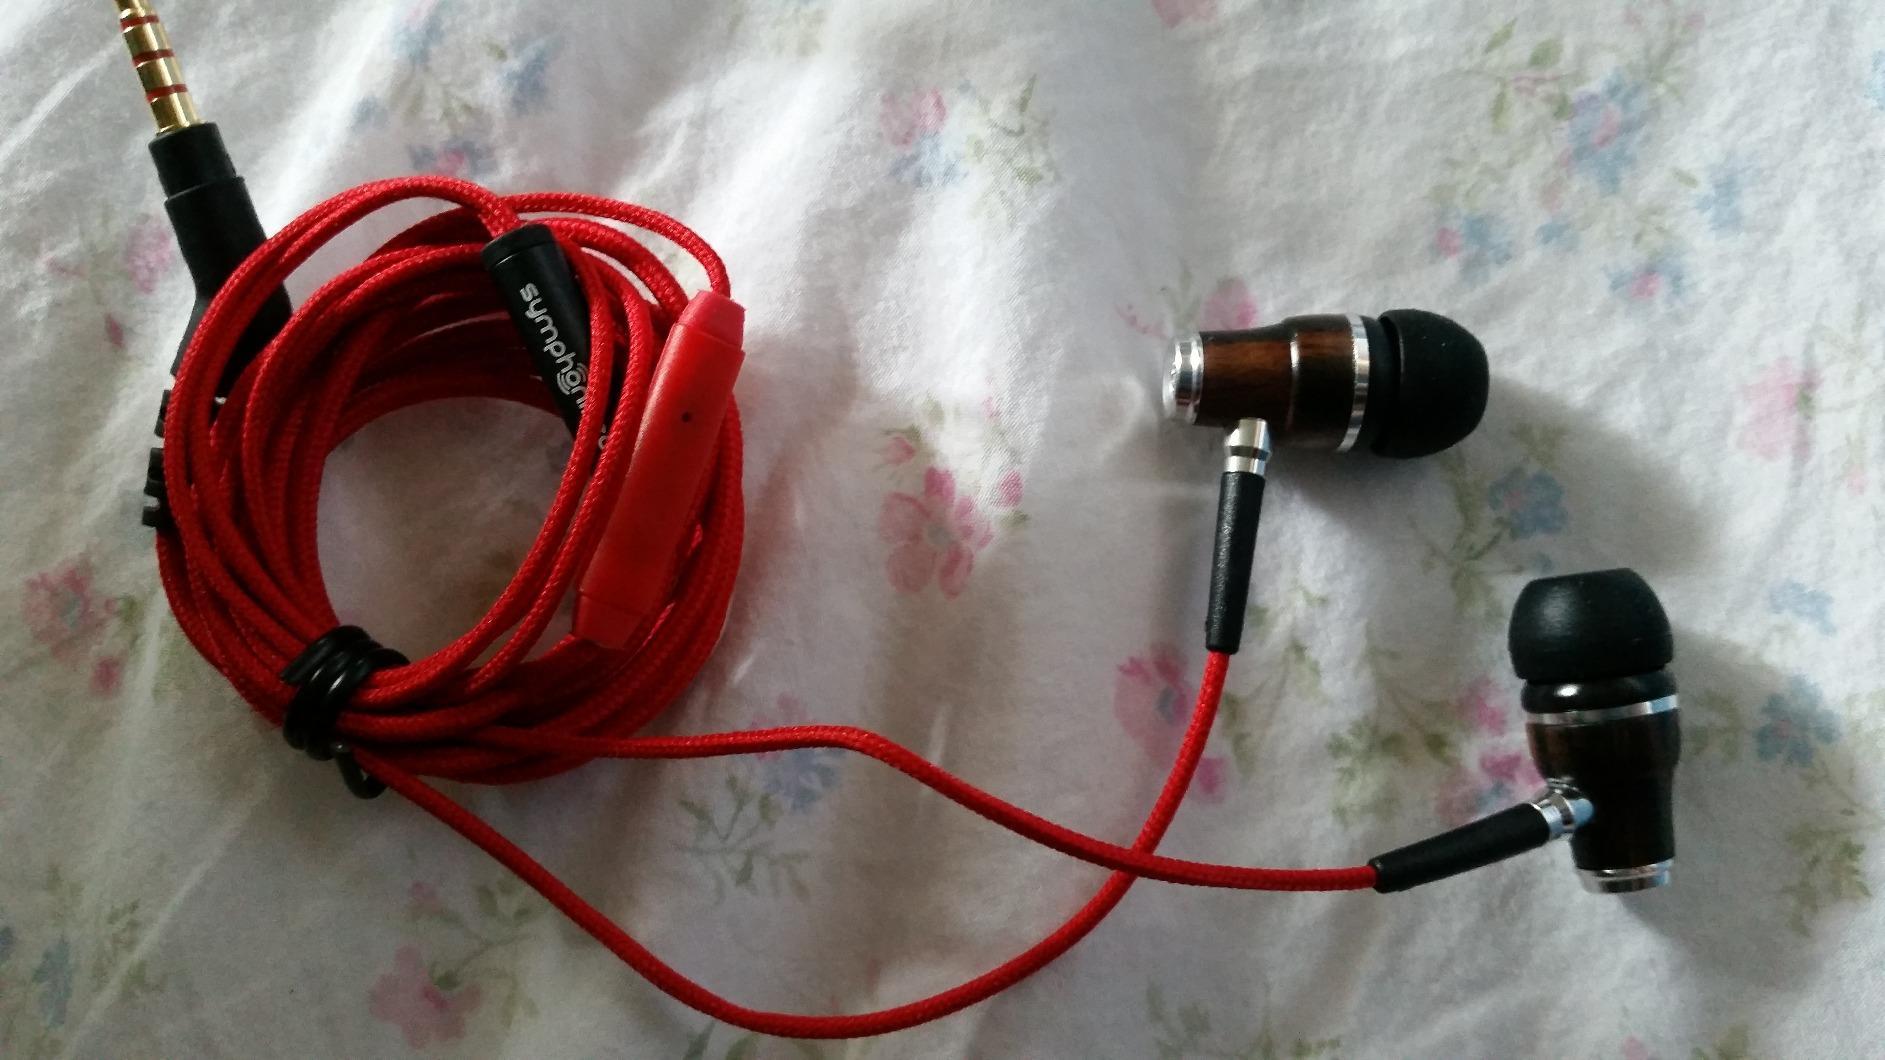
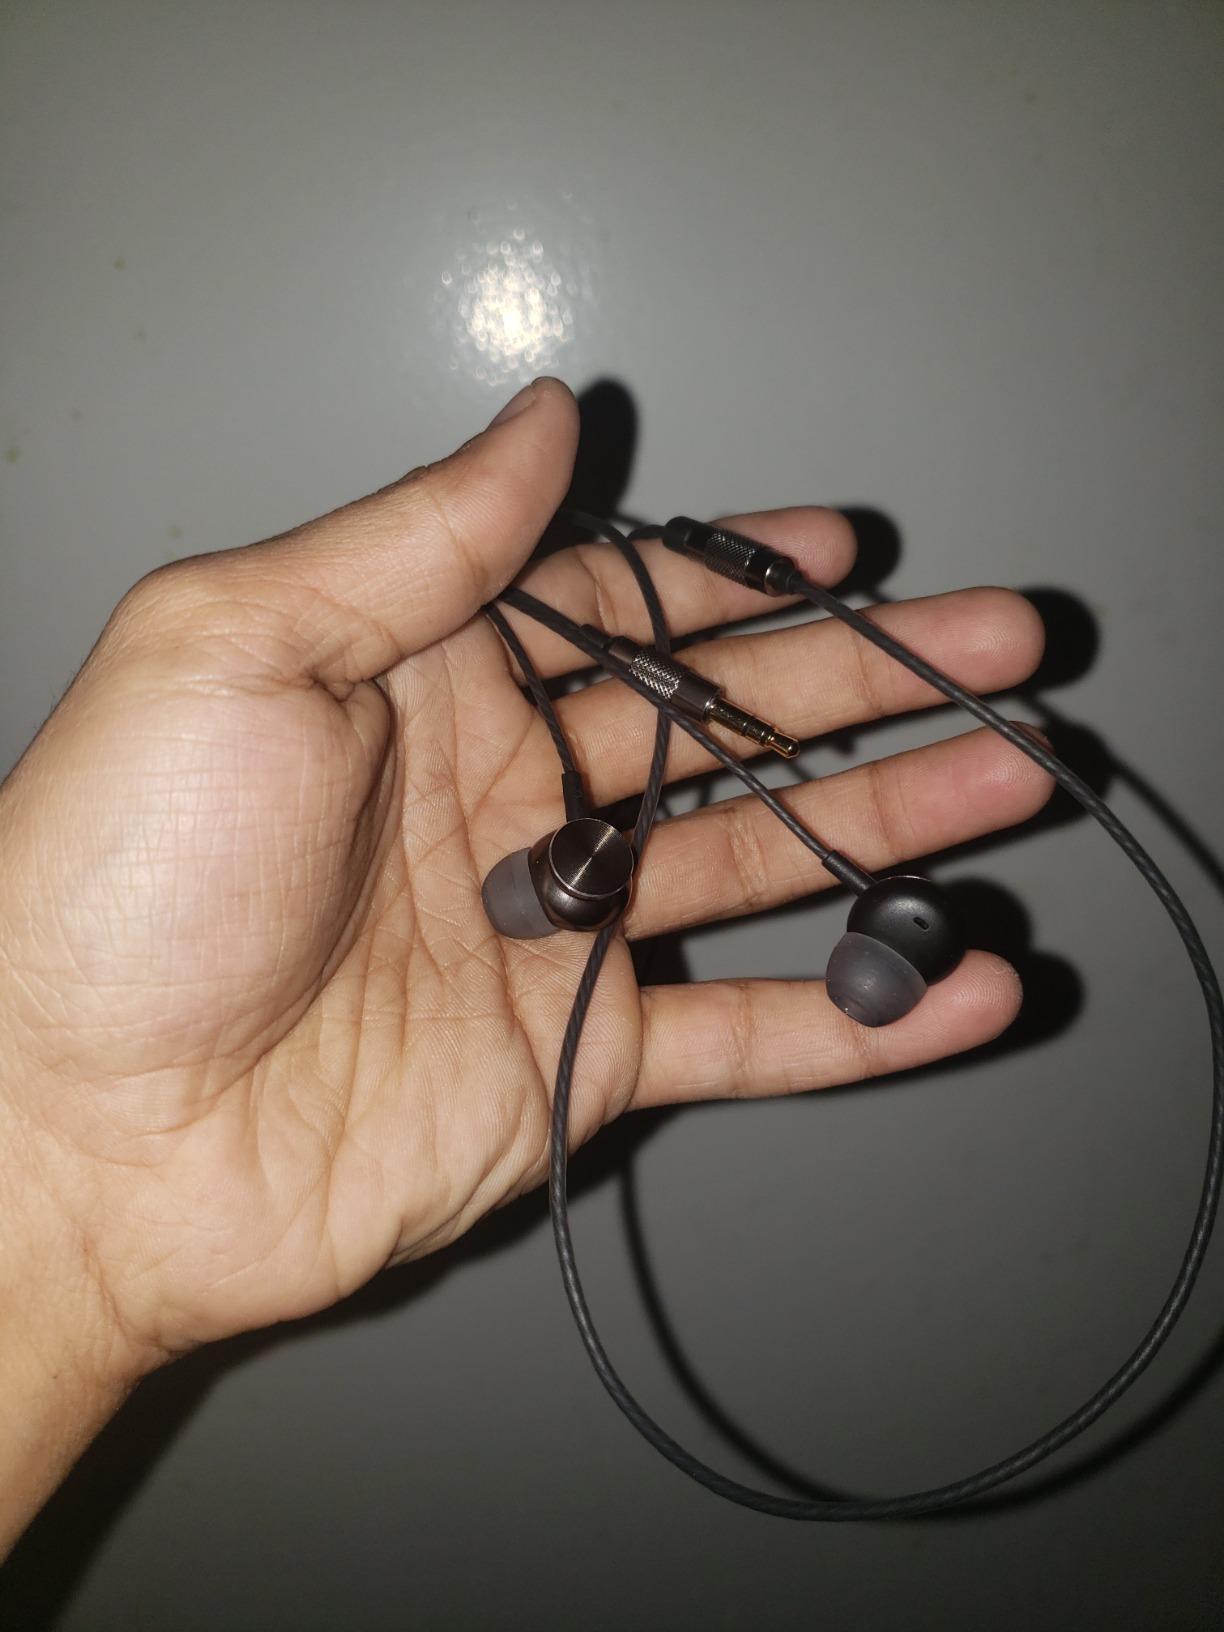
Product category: headphones
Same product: no